Aging of the United States

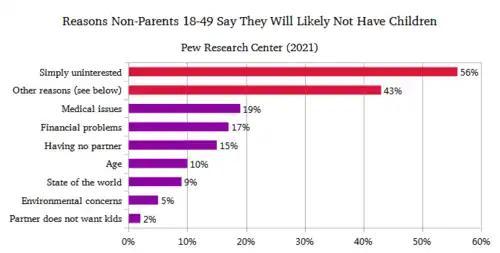
A growing share of American adults does not want to have children.

Aside from the baby boom that followed the Second World War, the birth rate in the United States has declined steadily since the early nineteenth century, when the average person had as many as seven children and infant mortality was high. Americans of all ethnic groups and socioeconomic classes were having fewer children towards the end of the nineteenth century. For example, European-American women living in the North had an average of only three and a half children by 1900.